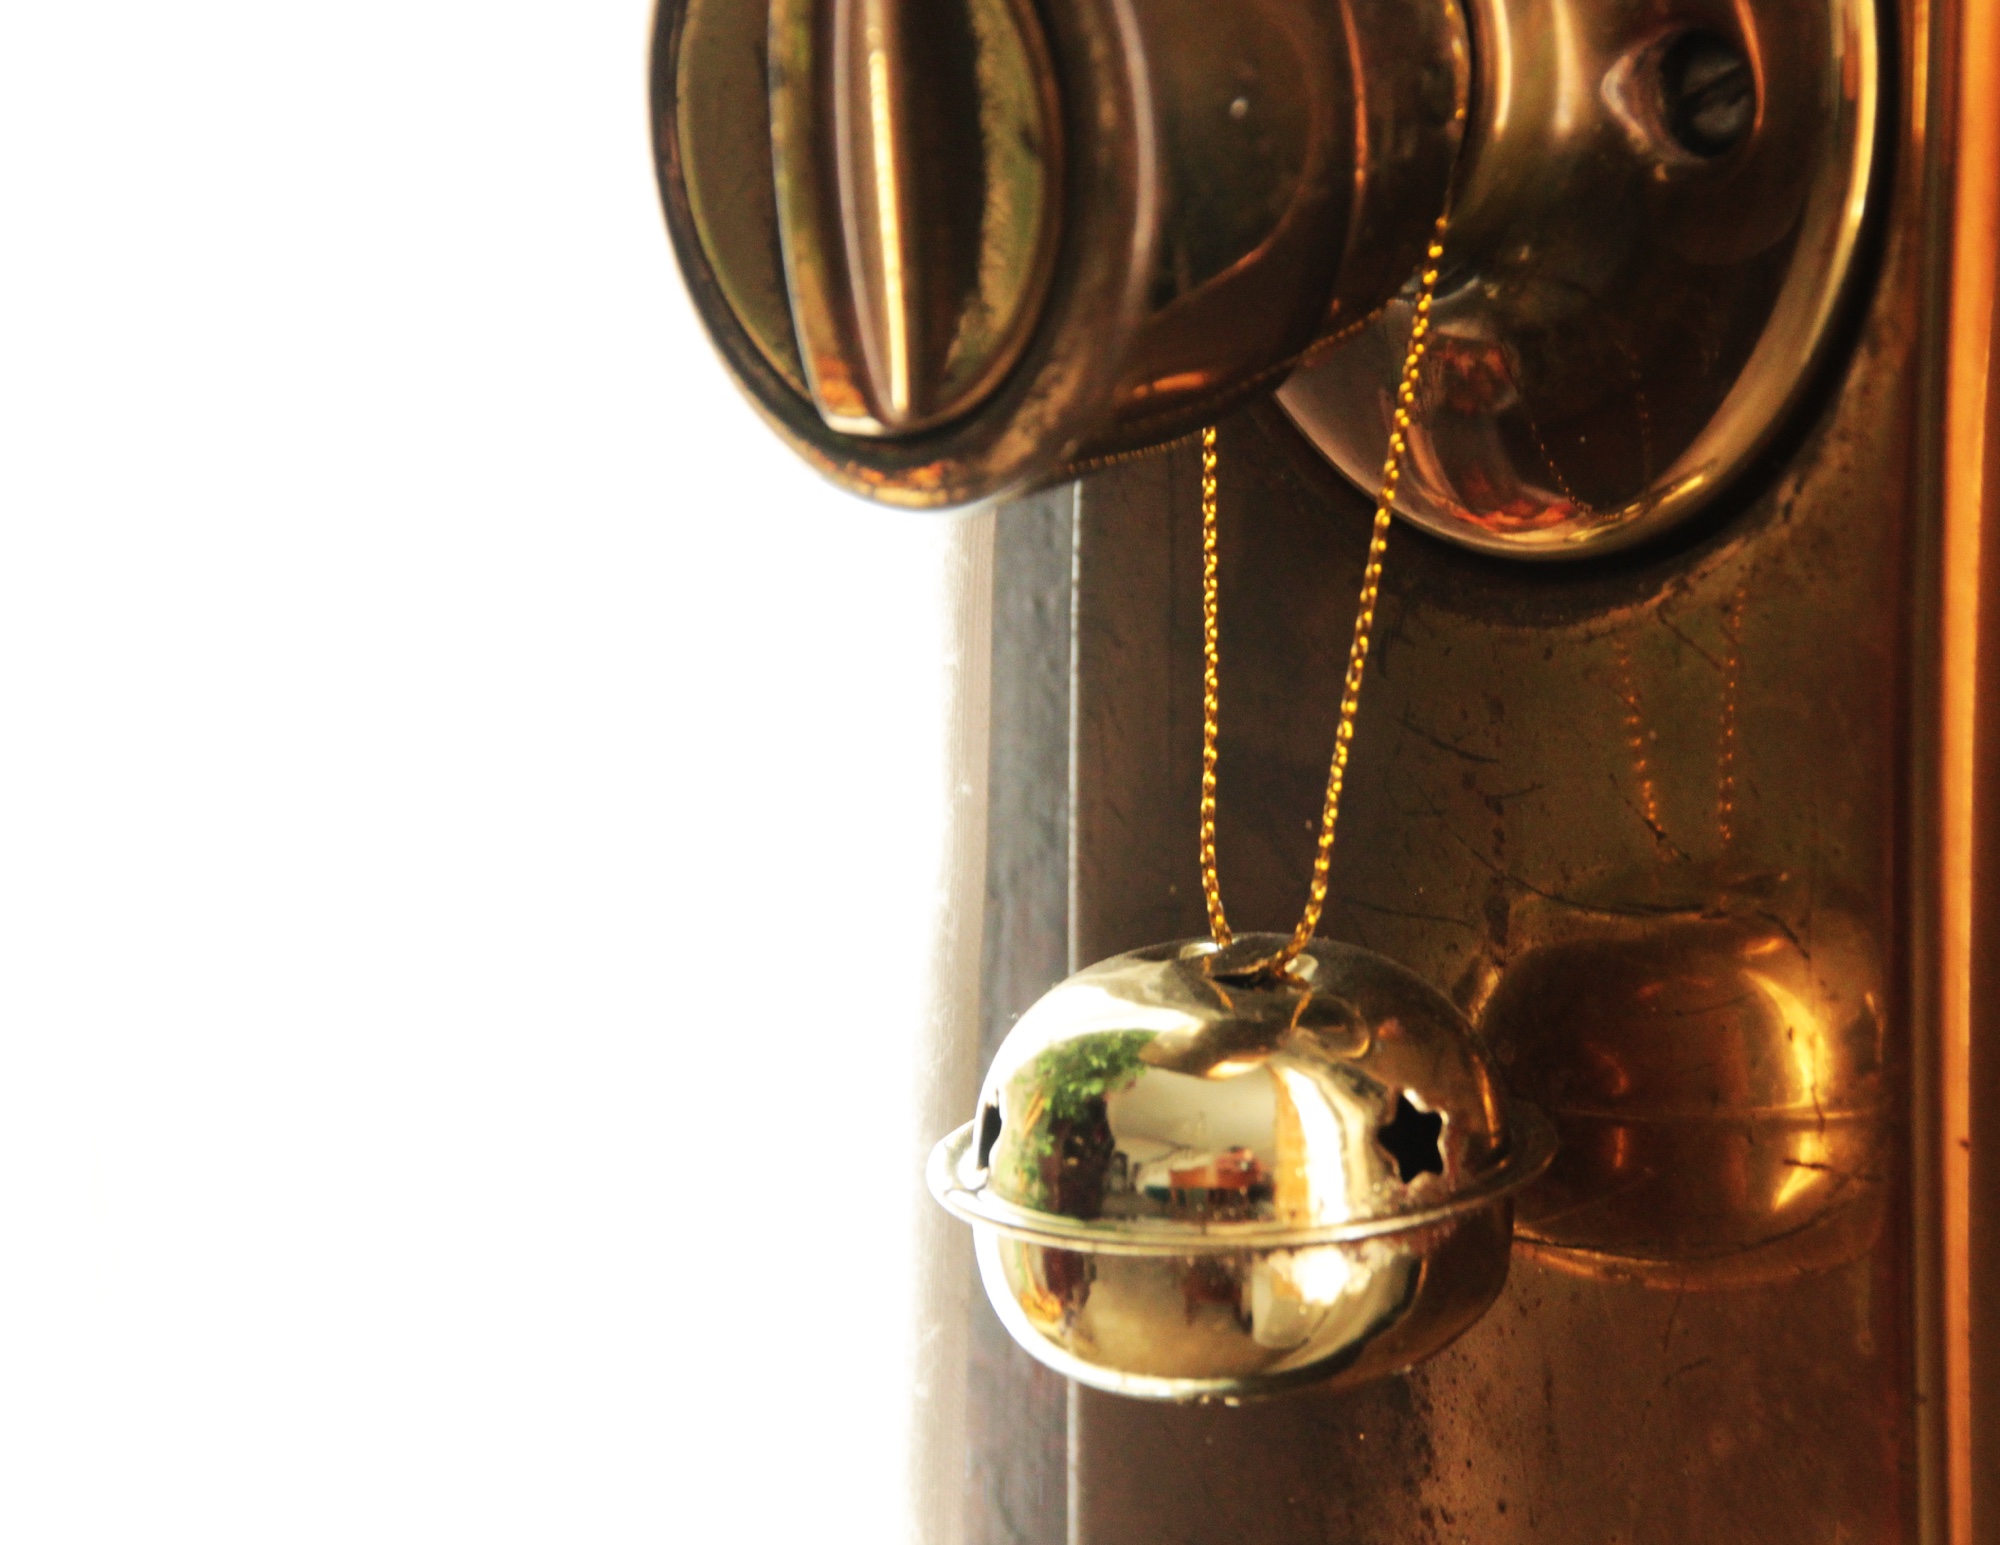
bell, drink, lighting, wine bottle, reflections, doorknob, tarnished, man made object